Baron of Glengarnock

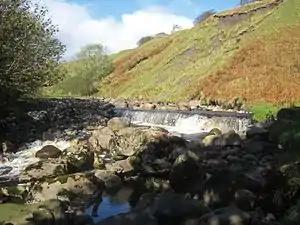
River Garnock Upstream from Castle

Baron of Glengarnock is a title of nobility in the Baronage of Scotland in the county of Ayrshire.